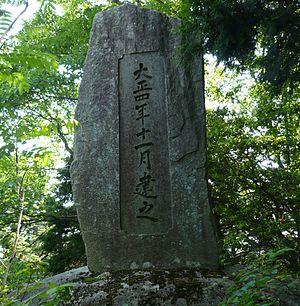
Les ruines du château de Kannonji sont situées sur la ligne de crête du mont Kinugasa dans la ville d'Azuchi, préfecture de Shiga, non loin des ruines du château d'Azuchi. Sur l'emplacement du château se trouvent les ruines de murs de pierre, un puits bordé de pierres et une pancarte historique. Le château fut nommé d'après Kannonsho-ji, un temple bouddhiste près du sommet de la montagne.